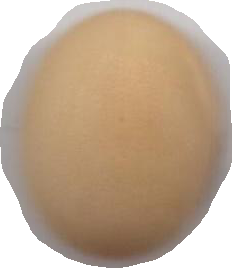
Variety: Anjasmoro